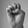
ASL letter: E